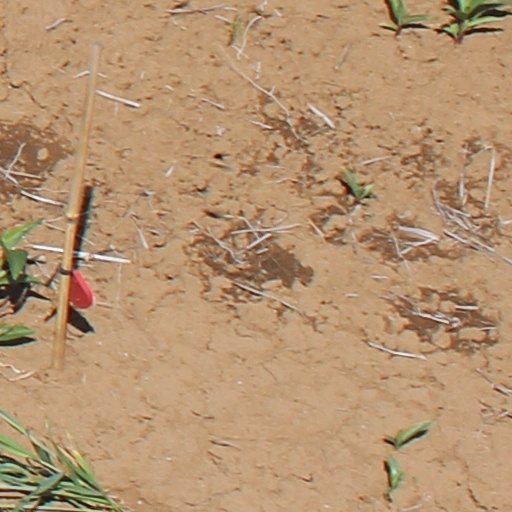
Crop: wheat